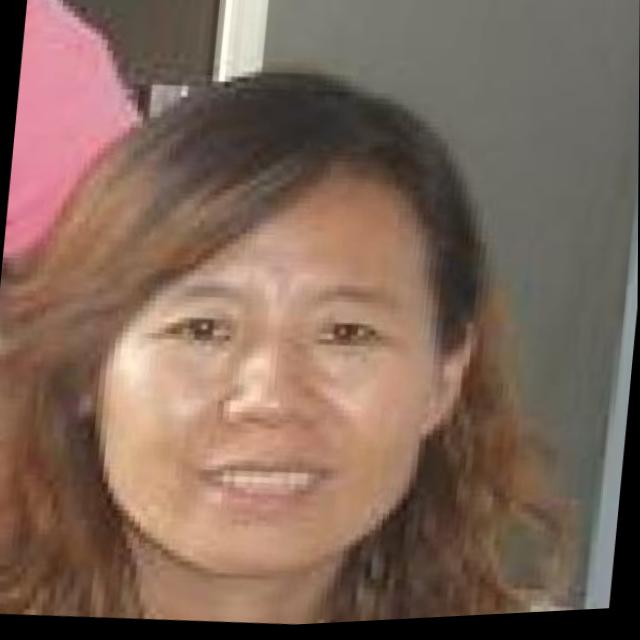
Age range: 45-64